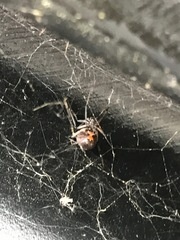
Species: Lactrodectus_hesperus